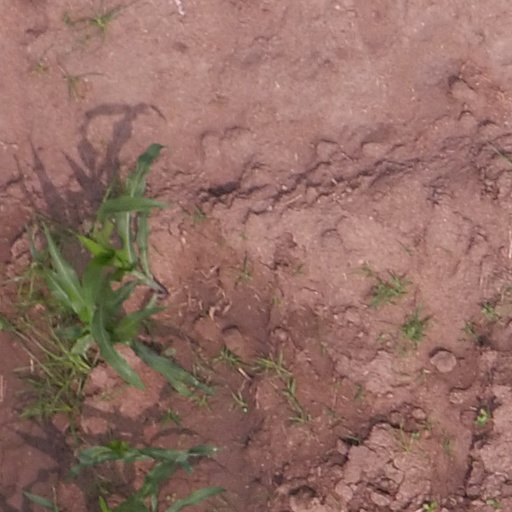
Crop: maize; corn